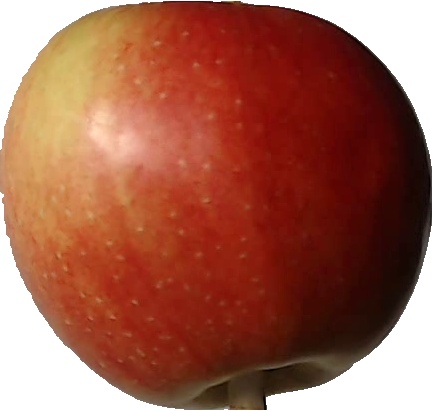
Label: apple_red_2